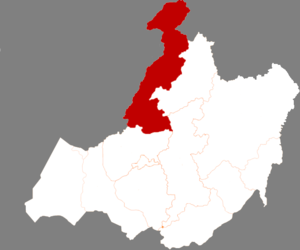
Ergun, ou parfois Argoun est une ville de la région autonome de Mongolie-Intérieure en Chine. C'est une ville-district placée sous la juridiction de la ville-préfecture de Hulunbuir.